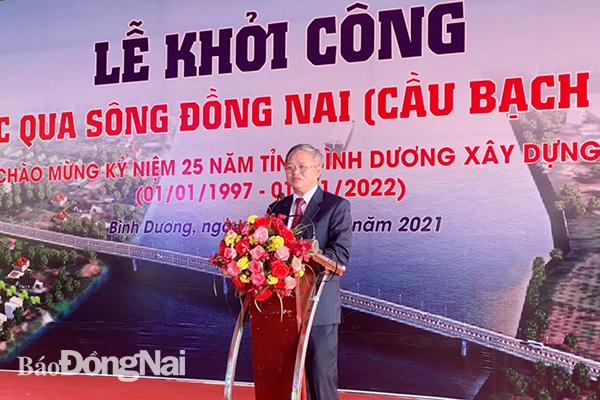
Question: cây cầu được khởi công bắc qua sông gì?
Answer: sông đồng nai